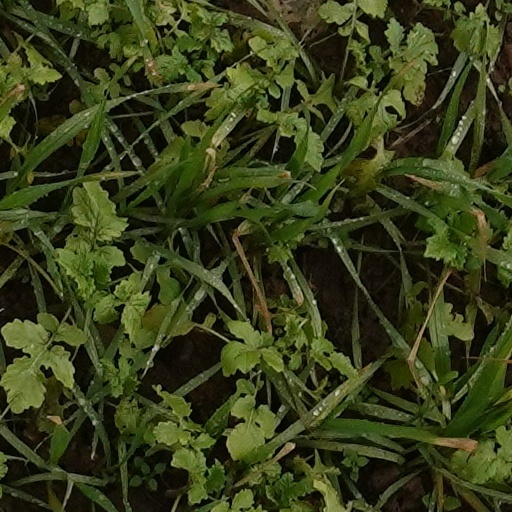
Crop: wheat